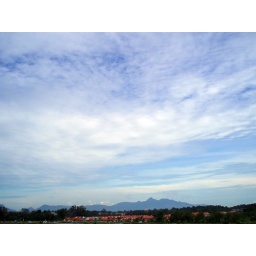
note the different shades of blue in vast sky expanse.